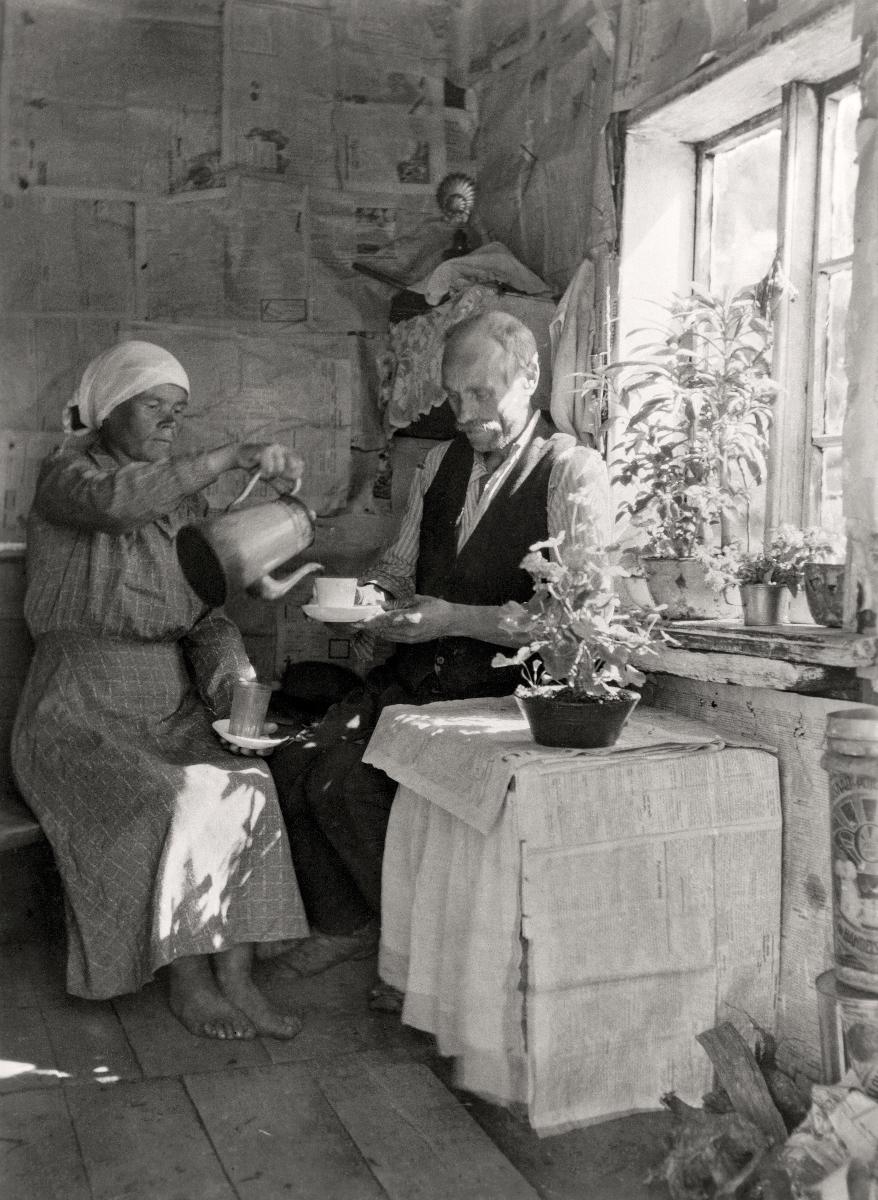
Koti Anjalassa
A home in Anjala
sisällön kuvaus: Vähävaraisen pariskunnan koti Anjalassa 1933. content description: The home of a disadvantaged couple in Anjala 1933.
Kuvaaja: Pyykönen, N., kuvaaja
Vuosi: 1933
Paikka: Suomi; Suomi, Kymenlaakso, Kouvola, Anjala
Aiheet: ihmiset; köyhät; koti; interiöörit; parit; kahvi; poor people; home; interiors; partners; coffee; people; poverty; homes; couple; människor (släkte); fattiga; hem (boende); interiörer; makar; kaffe